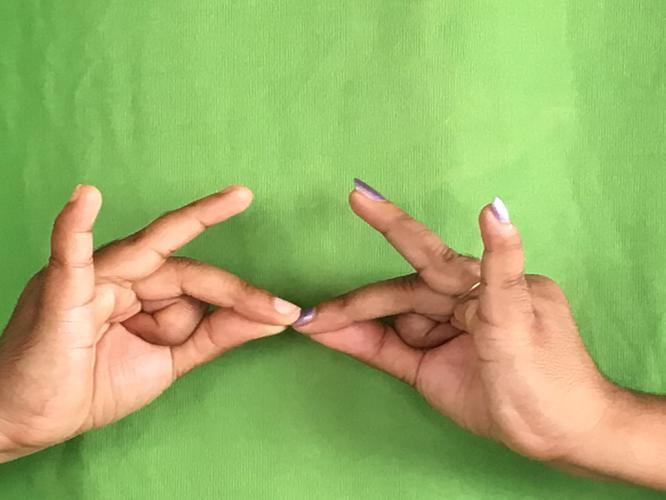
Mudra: Sakata
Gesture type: double_hand